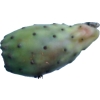
Label: cactus_fruit_green